1998 24 Hours of Le Mans

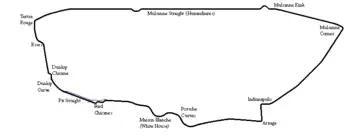
Le Mans in 1998

The 1998 24 Hours of Le Mans was the 66th Grand Prix of Endurance, and took place on 6 and 7 June 1998.